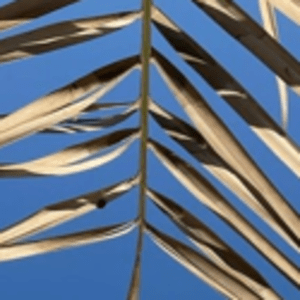
Label: Manganese Deficiency